Son huasteco

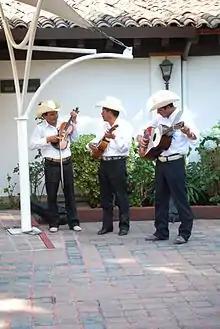
Son huasteca trio at the Alfredo Guati Rojo National Watercolor Museum in Mexico City

Son huasteco is one of eight Mexican song styles and is a traditional Mexican musical style originating in the six state area of Northeastern Mexico called La Huasteca. It dates back to the end of the 19th century and is influenced by Spanish and indigenous cultures. Usually it is played by a "Trio Huasteco" composed of a guitarra quinta huapanguera (a five course, eight stringed guitar-like instrument) a Jarana huasteca (a stringed instrument related to the jarana) and a violin. Singers will often use the falsetto register. The son huasteco is particularly noteworthy for its flamboyant and virtuoso violin parts, although the style varies from state to state. Footwork often danced to son huasteco is the Zapateado. Improvisation plays a strong role in the style, with musicians creating their own lyrics and arrangements to a standard repertoire. Typical "sones huastecos" are ""Cielito Lindo"", ""La huazanga"", ""La sirena"", ""El querreque"" and ""La cigarra"".